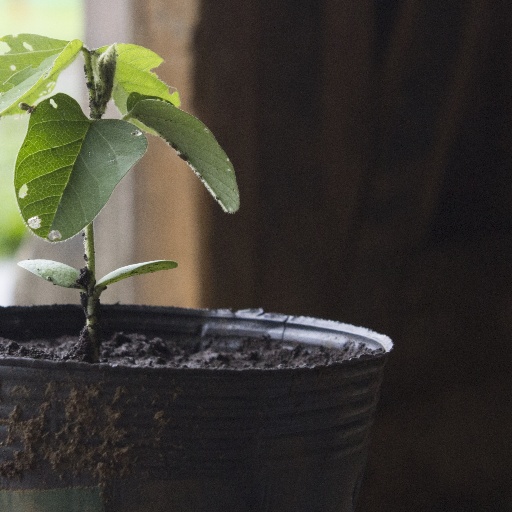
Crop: soybean